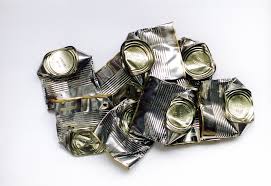
Waste category: metal